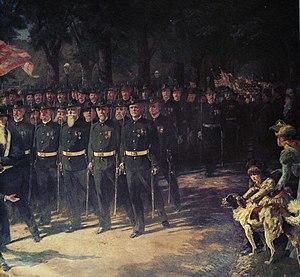
Défilé des vétérans de la guerre civile à Boston, lors du Decoration Day. Le général William Tecumseh Sherman est à l'extrême droite du premier rang.
Henry Sandham est un photographe, un peintre et un illustrateur canadien.